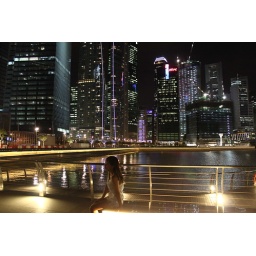
the red sign in the top of a building is NTUC.